Coke bottle styling

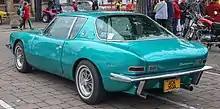
Industrial designer Raymond Loewy pioneered Coke bottle styling in automobiles with the 1962 Studebaker Avanti.

Coke bottle styling is an automotive body design with a narrow center surrounded by flaring fenders. This design element bears a general resemblance to a Coca-Cola classic glass contour bottle design, and was inspired by the tapering middle fuselage of contemporary fighter jets. Industrial designer Raymond Loewy, who in 1955 had re-designed the actual Coke bottle as well, introduced it on the radical 1962 Studebaker Avanti gran turismo.